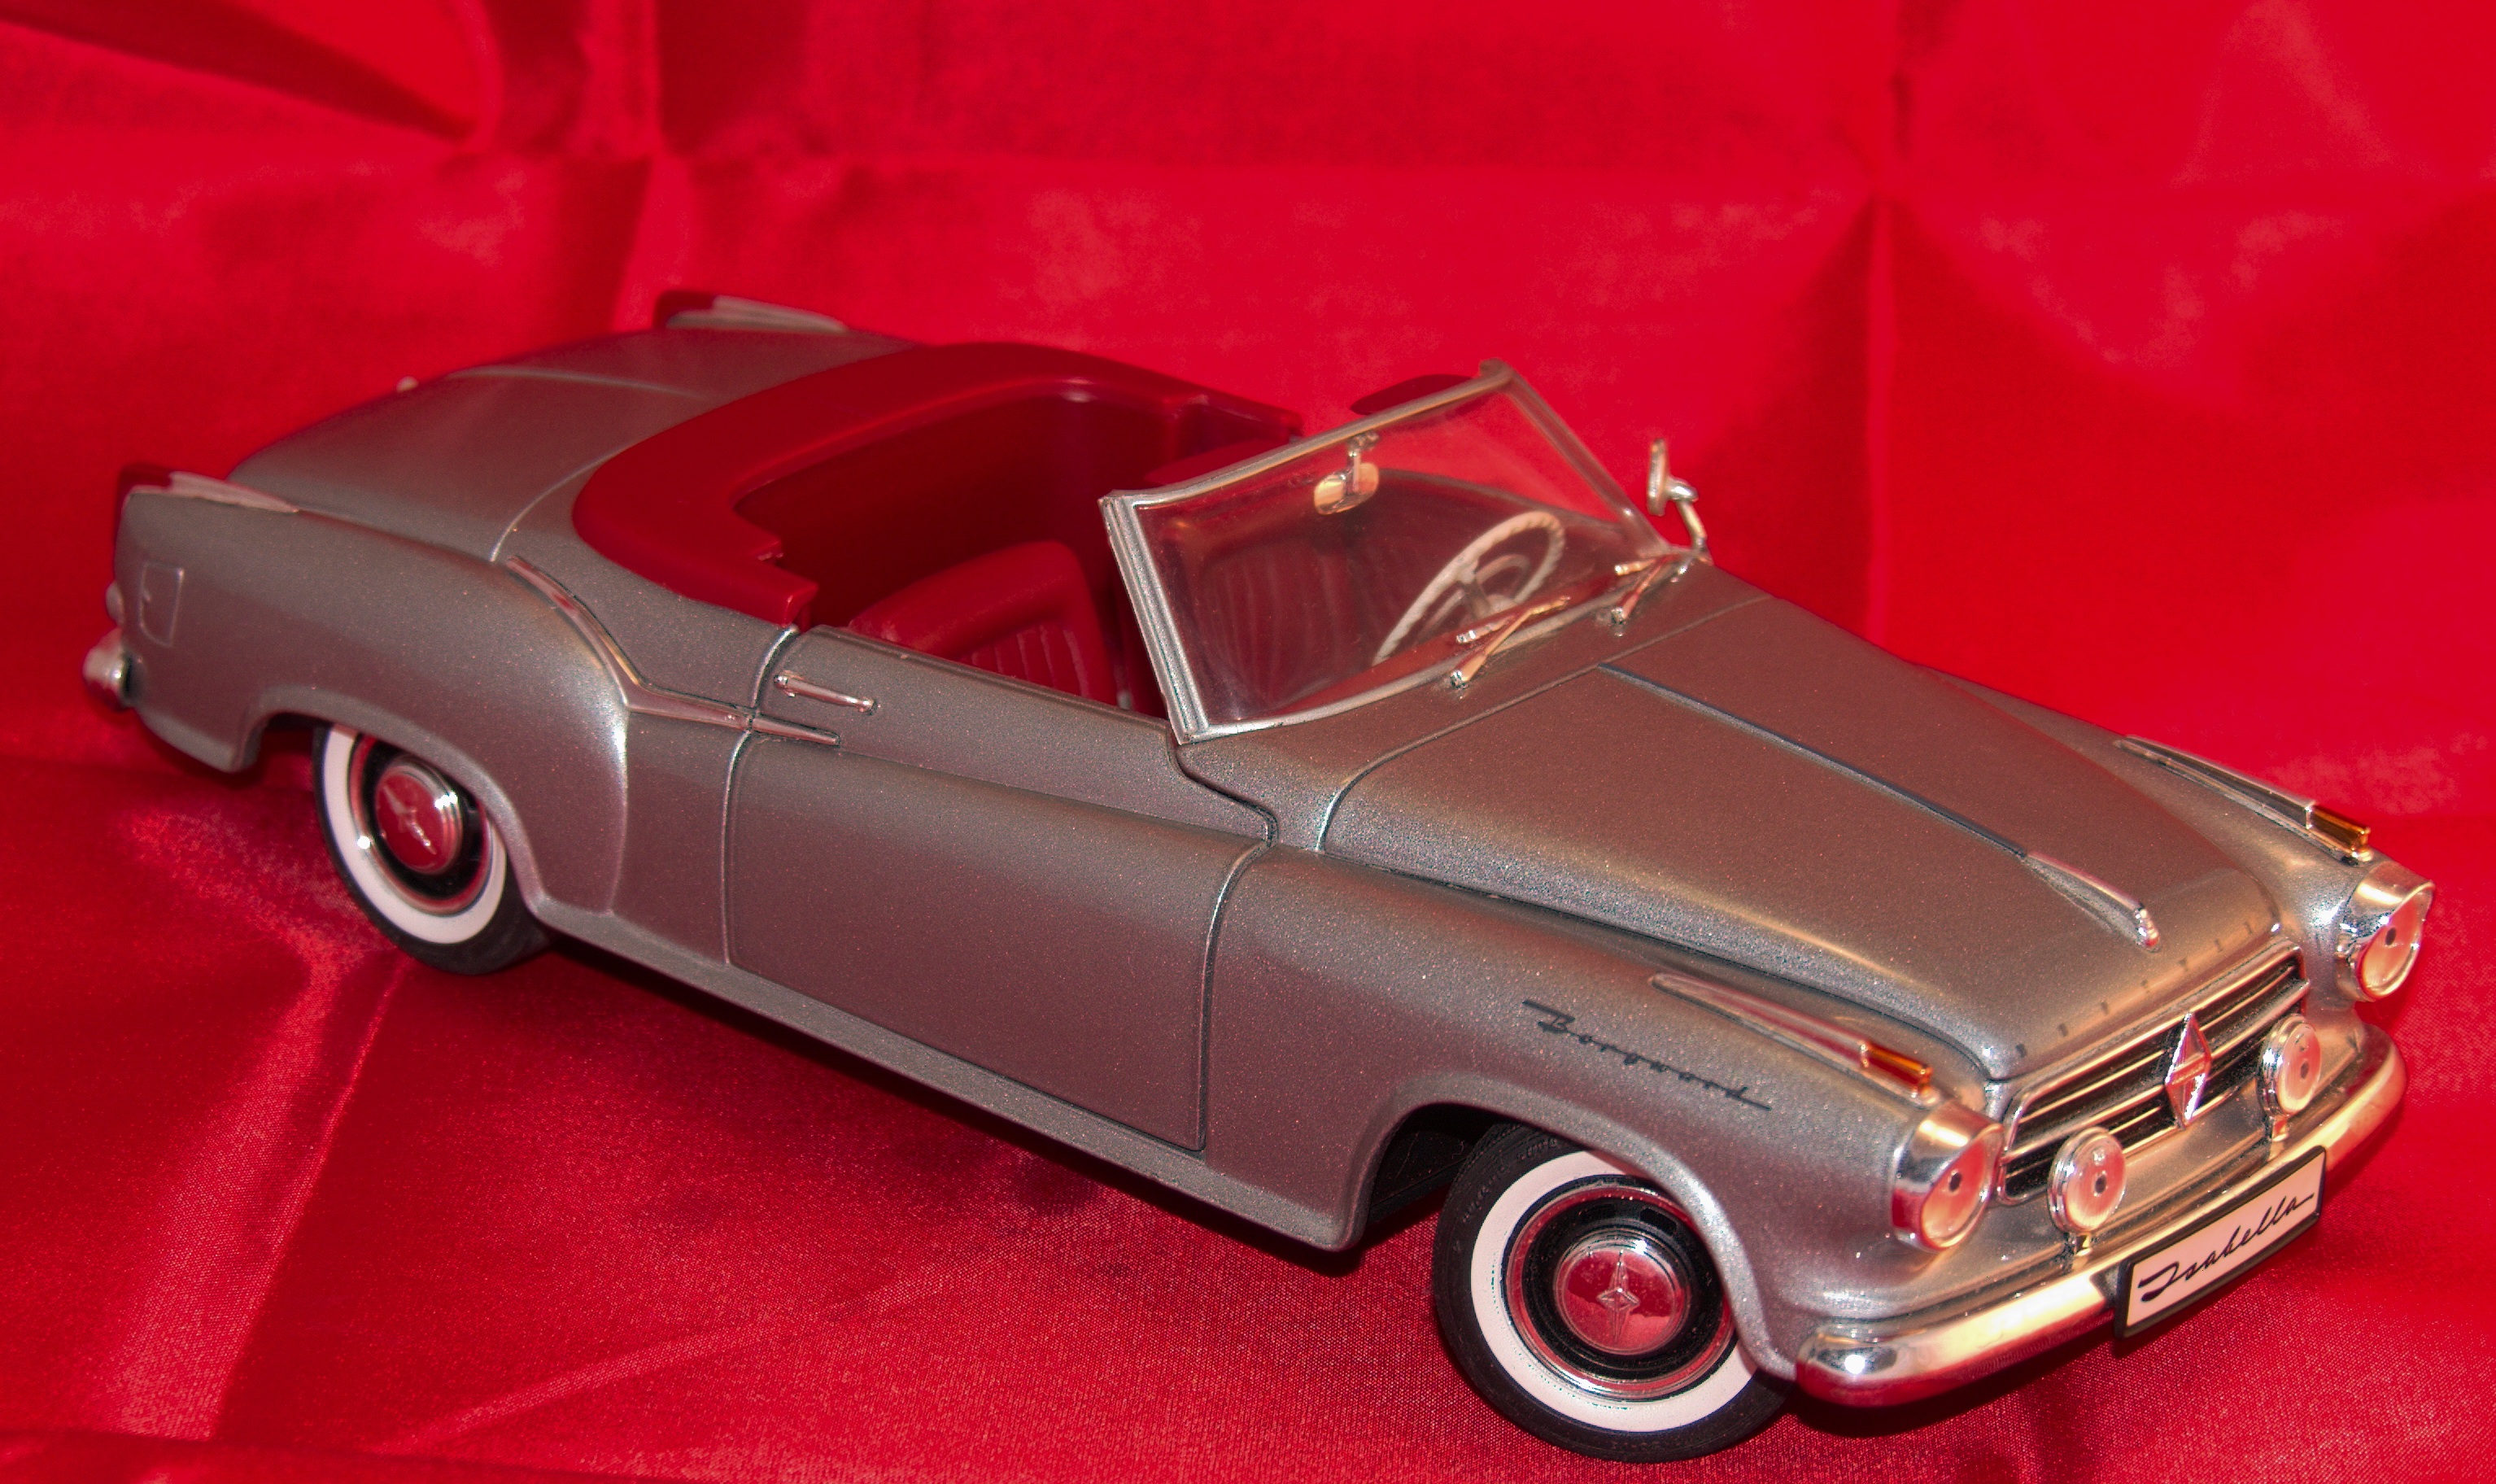
car, vehicle, classic car, sports car, vintage car, sedan, oldtimer, mercedes, antique car, model car, land vehicle, scale model, automobile make, automotive exterior, automotive design, mid size car, subcompact car